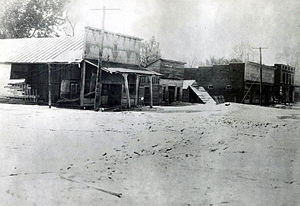
Columbus (Kentucky)
Columbus er en by i Hickman County, Kentucky, USA. Der var 229 indbyggere ved folketællingen i 2000.